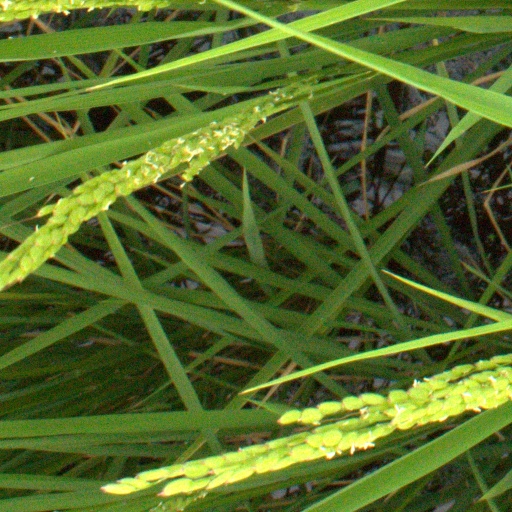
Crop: rice